Rurouni Kenshin

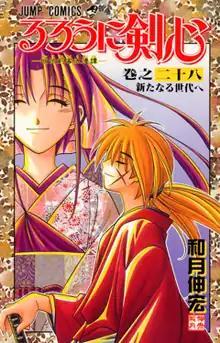
28th volume cover, featuring Himura Kenshin (front) and Kamiya Kaoru (back)

is a Japanese manga series written and illustrated by Nobuhiro Watsuki. The story begins in 1878, the 11th year of the Meiji era in Japan, and follows a former assassin of the Bakumatsu, known as Hitokiri Battosai. After his work against the , he becomes Himura Kenshin, a wandering swordsman who protects the people of Japan with a vow never to take another life. Watsuki wrote the series based on his desire to make a manga series different from others published at the time, with Kenshin being a former assassin and the story taking a more serious tone as it progressed.